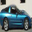
Label: automobile